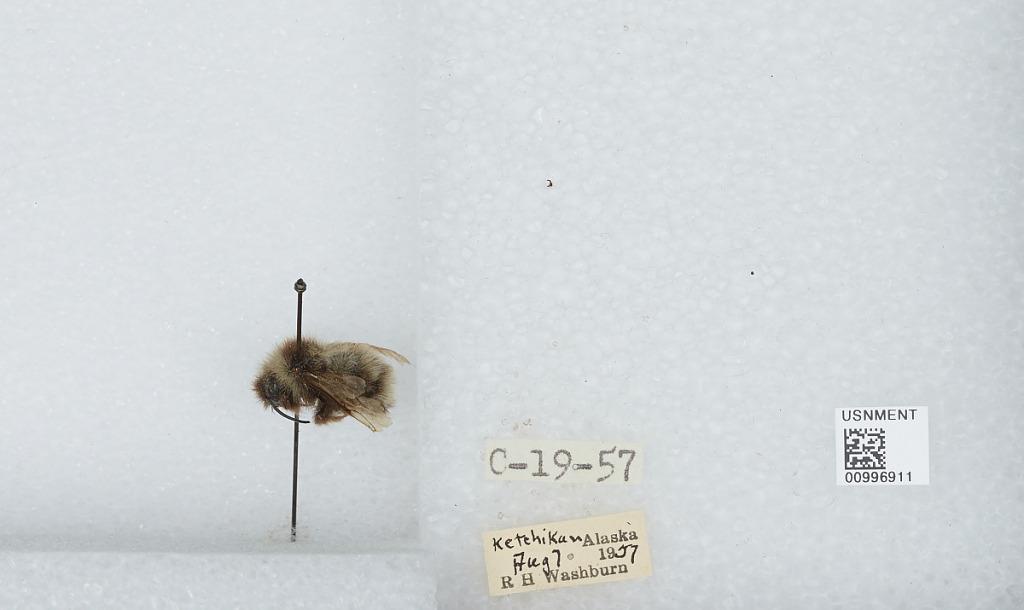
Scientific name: Bombus (Psithyrus) fernaldae (Franklin)
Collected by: R. Washburn
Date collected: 1957-8-7
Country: United States
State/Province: Alaska
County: Ketchikan Gateway
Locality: Ketchikan
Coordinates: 55.35, -131.673